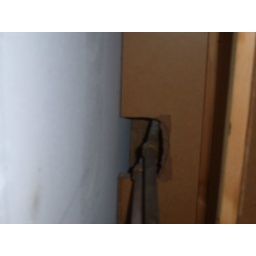
Some plumbing beneath the kitchen sink